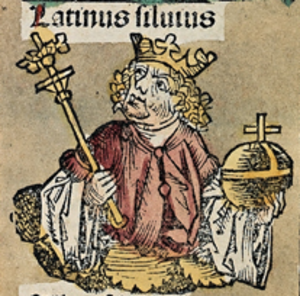
Latinus Silvius est le quatrième des rois légendaires d'Albe la Longue, une cité antique fortifiée du Latium située à 20 km au sud-est de Rome à l'emplacement de l'actuel Castel Gandolfo.